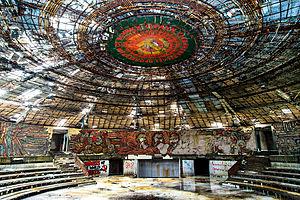
Le réalisme socialiste est une doctrine littéraire et artistique du XXᵉ siècle inspirée du réalisme et dans laquelle l’œuvre doit refléter et promouvoir les principes du communisme de type soviétique.